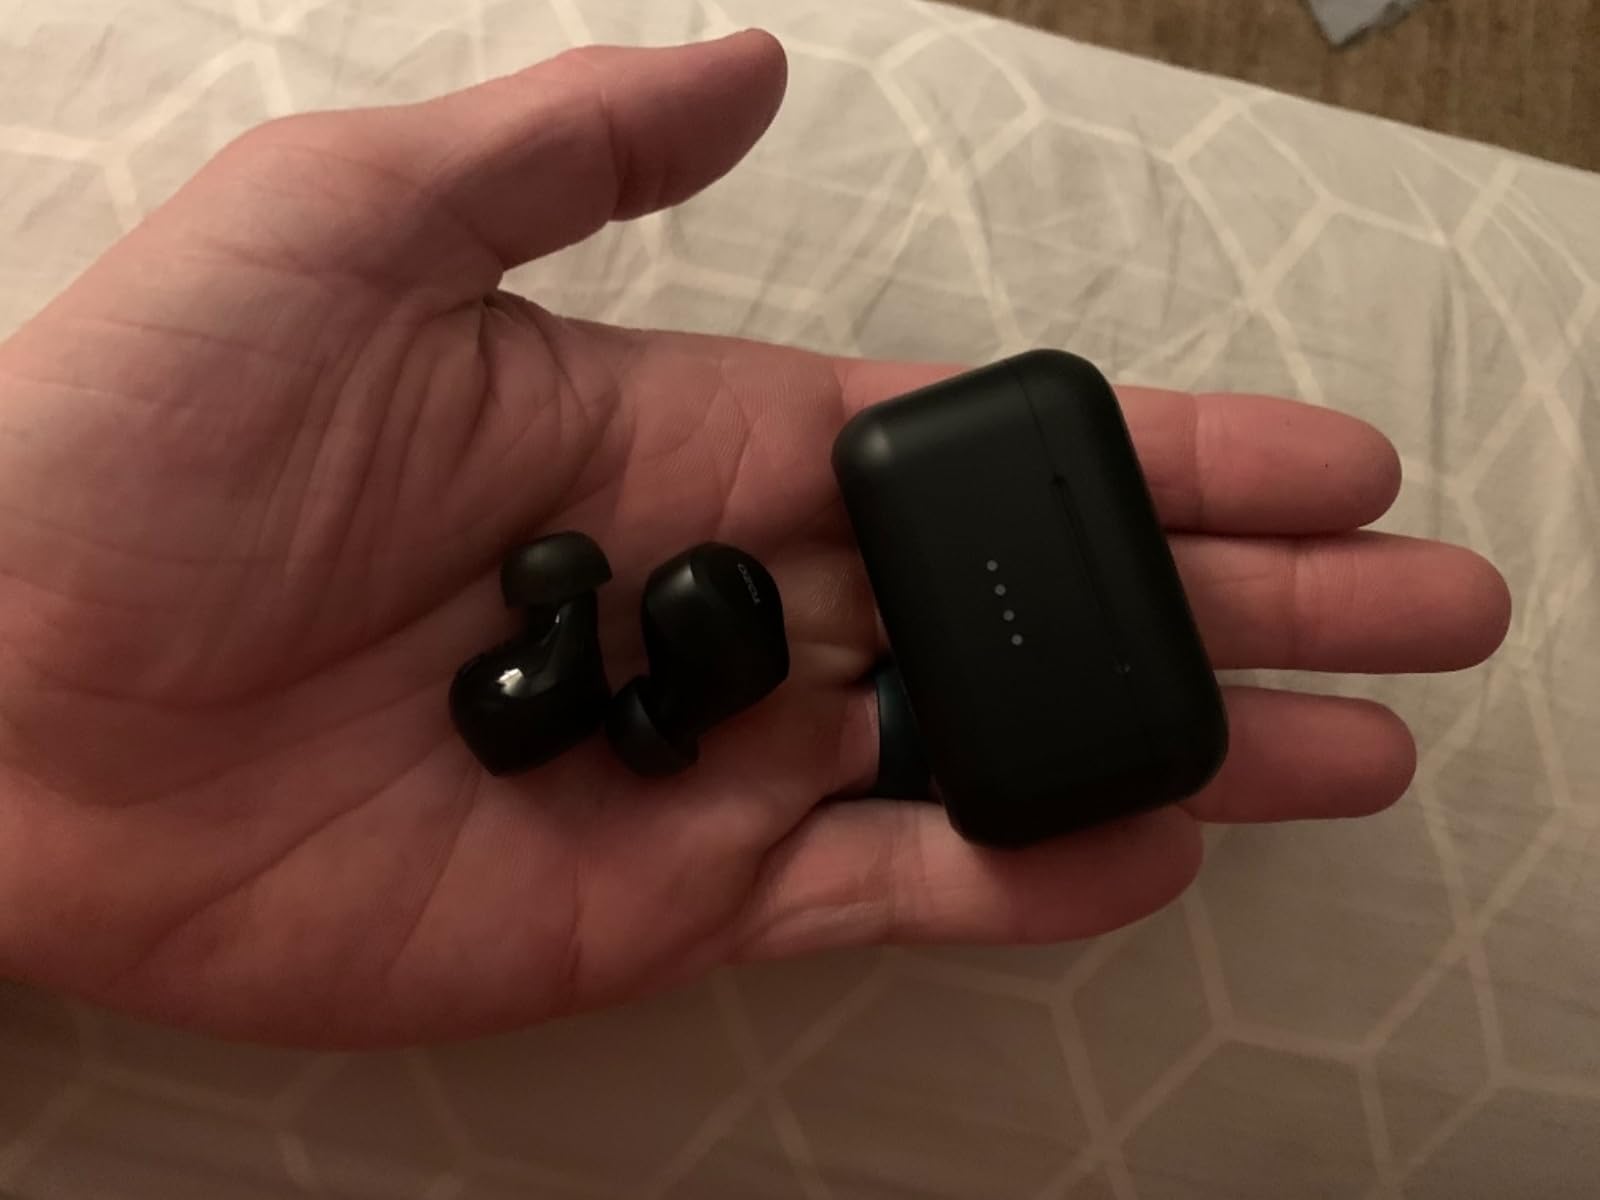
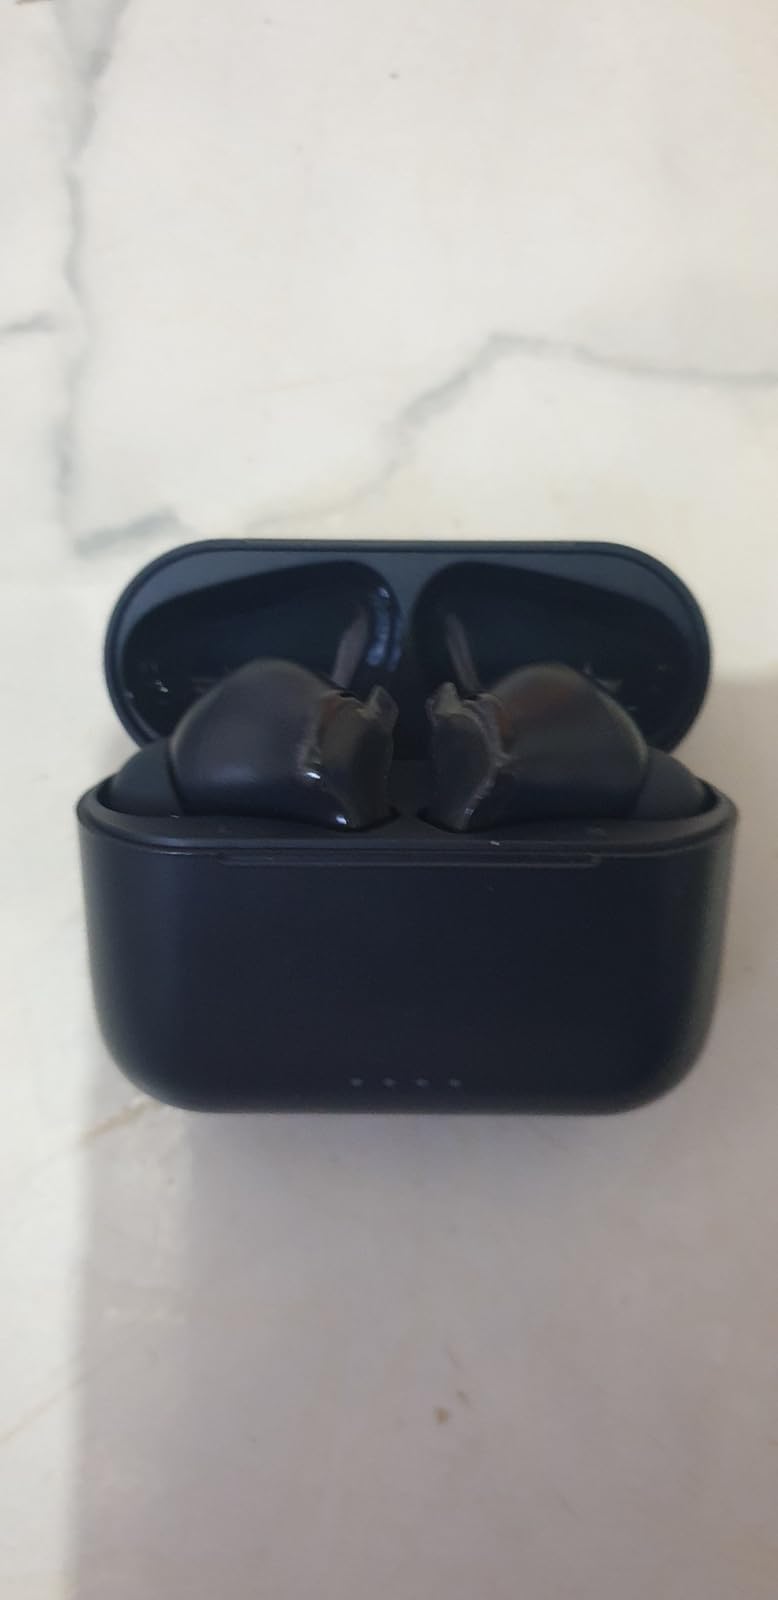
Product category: earbuds
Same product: no